The Haunted Dolls' House

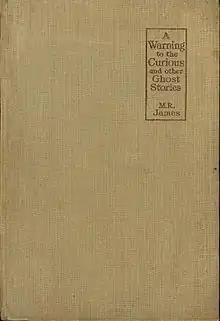
"The Haunted Dolls' House" was collected in "A Warning to the Curious" in 1925

"The Haunted Doll's House" is a 1923 short story by M. R. James, first published in "The Empire Review and Magazine" in February 1923.